Kate Crooks

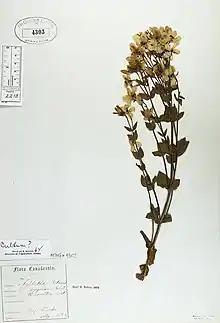
A specimen of "Sabatia angularis", collected in 1865 by Miss Crooks. Courtesy of Dr. Frieda Beauregard, McGill University Herbarium.

One of Kate Crooks' pressed botanical specimens is held at the herbarium at McGill University, in Montreal, Quebec. This specimen, "Sabatia angularis" (L.) Pursh, was collected in Hamilton, Ontario in July 1865. It is the only known collection of this species in Ontario, as the plant is now considered extirpated in the region. It is not known if any other specimens prepared by Kate Crooks have survived the 150 years since her death.